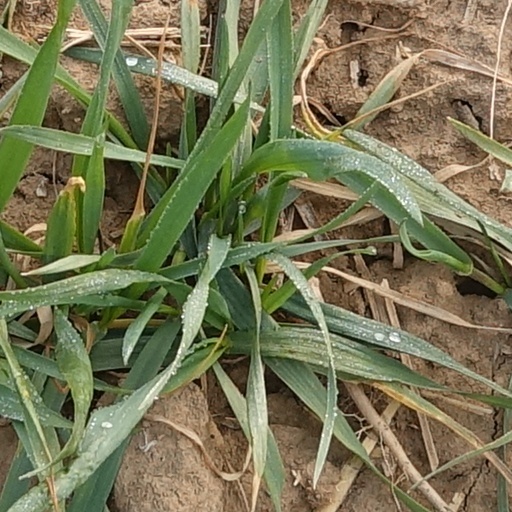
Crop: wheat